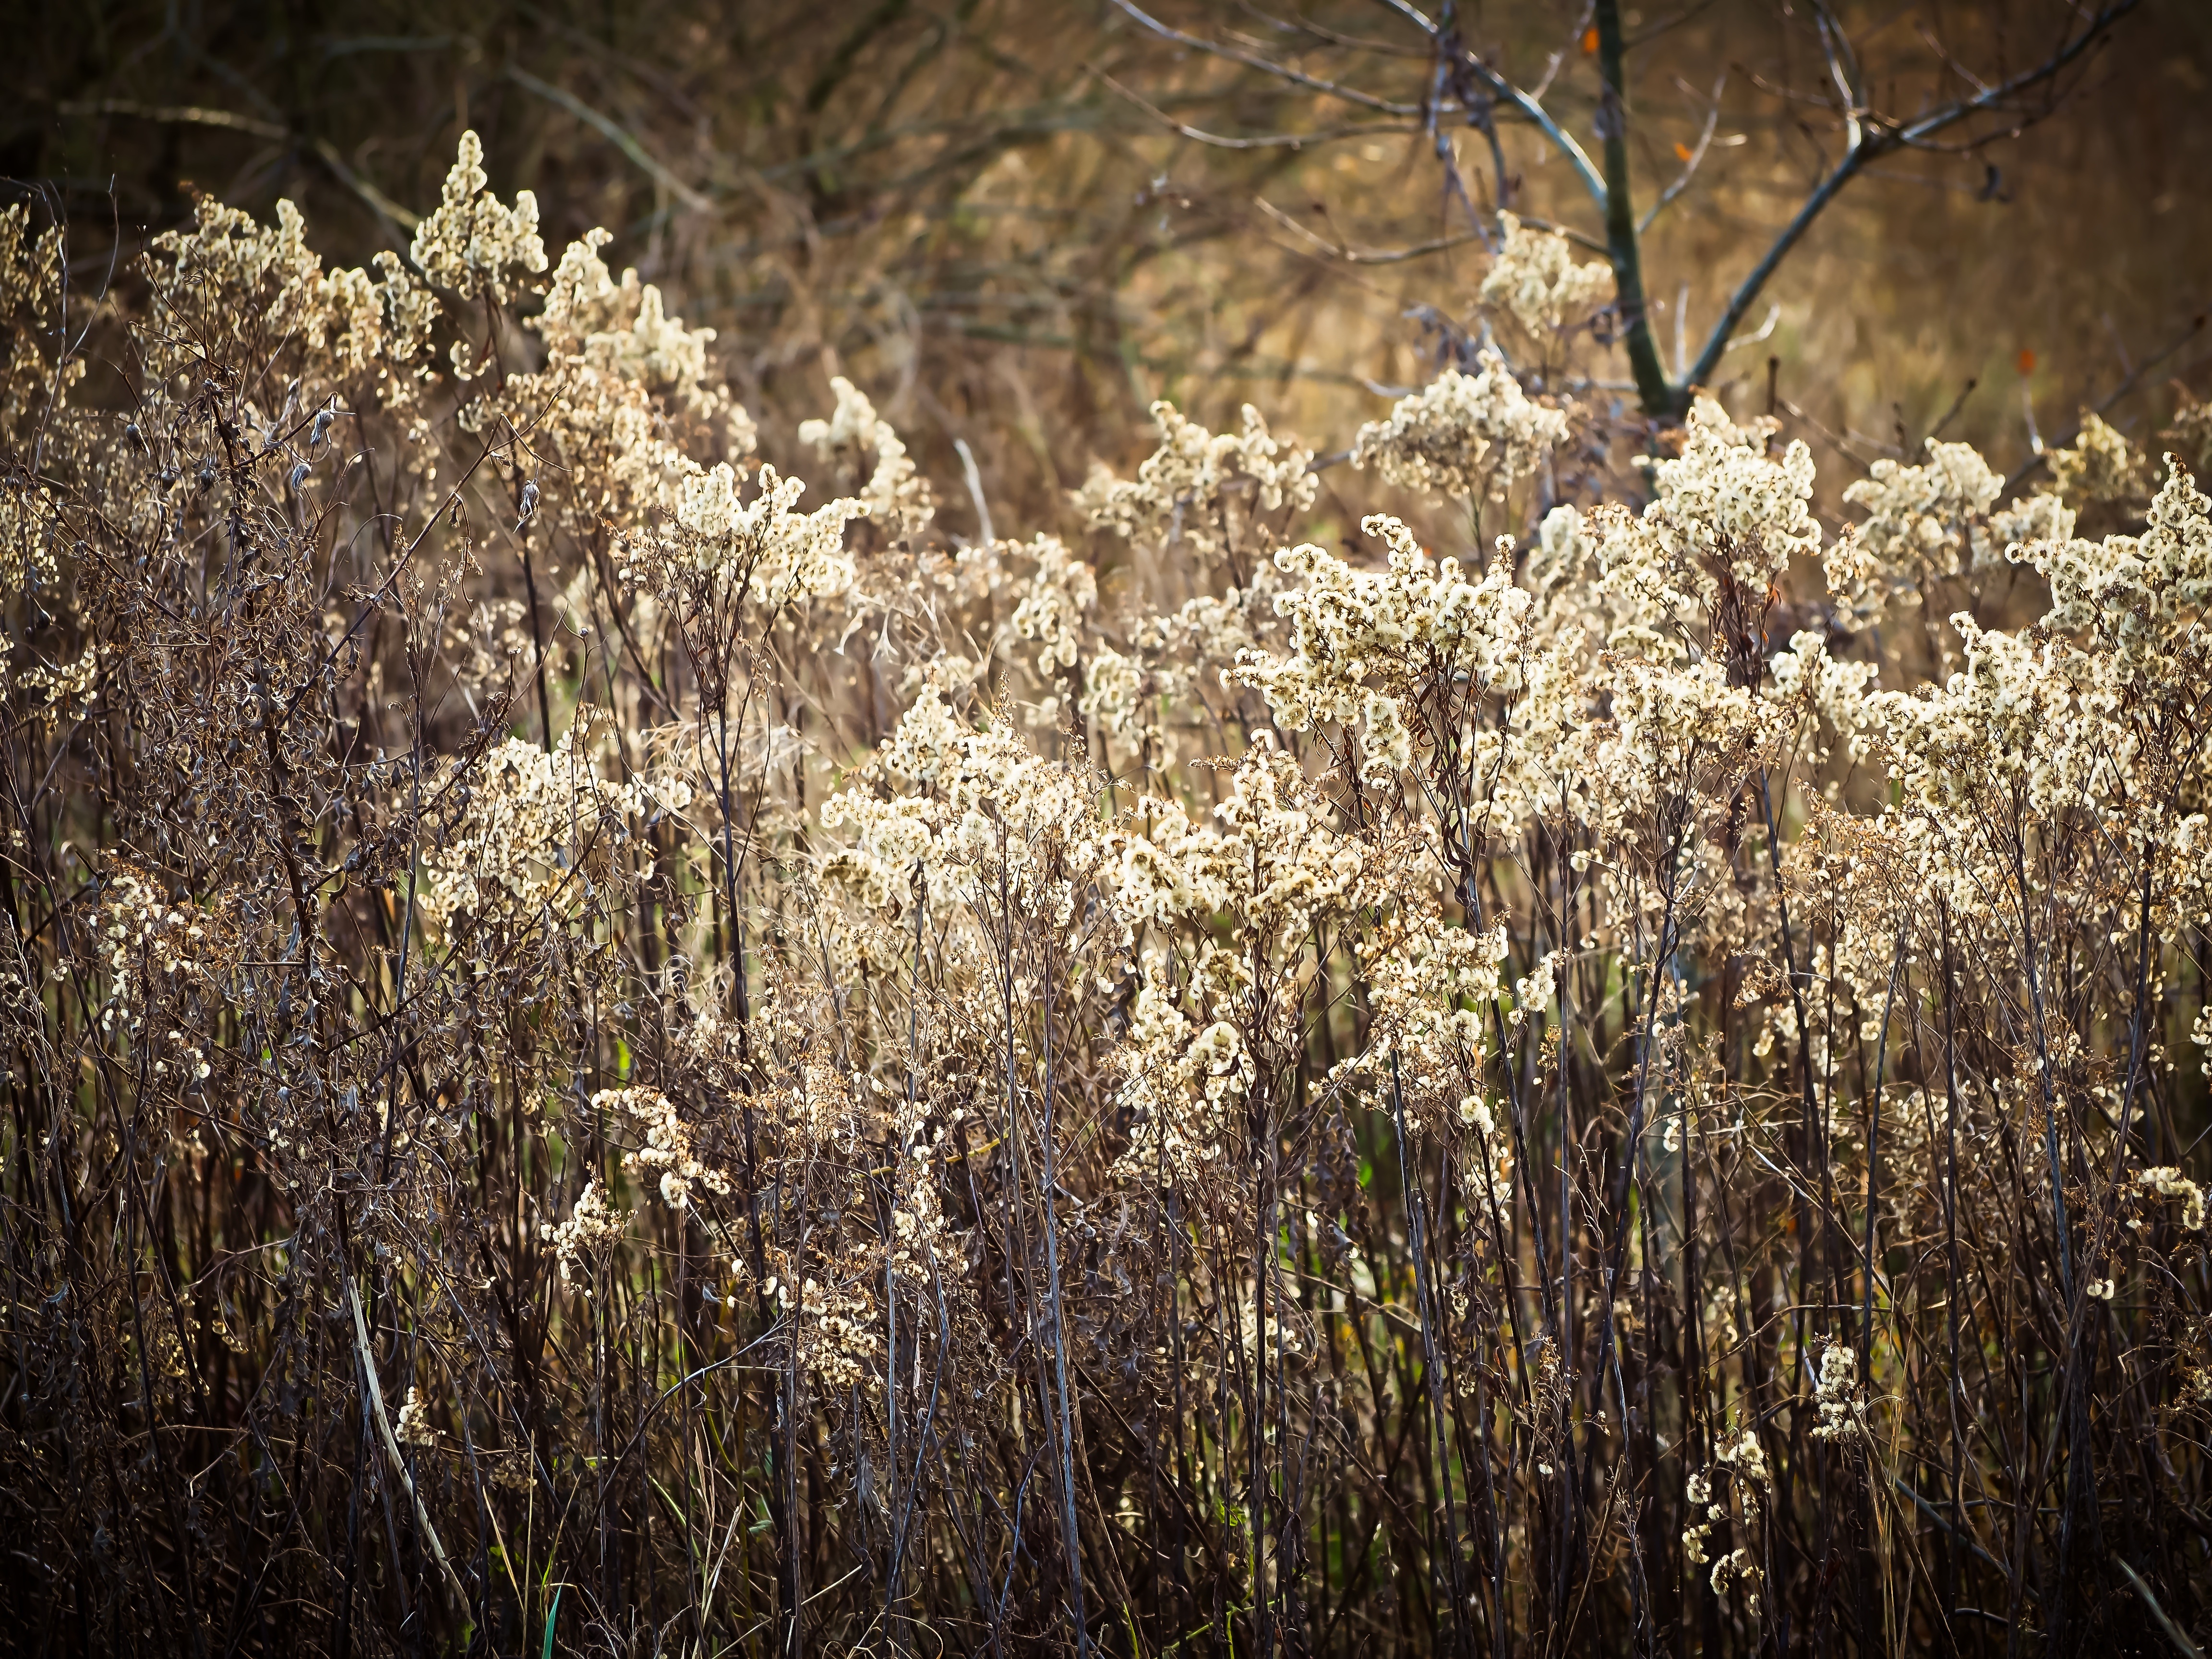
landscape, tree, nature, forest, grass, branch, blossom, plant, sunlight, leaf, flower, frost, atmosphere, reed, spring, autumn, botany, flora, season, wildflower, shrub, woodland, habitat, mood, ecosystem, peaceful atmosphere, natural environment, grass family